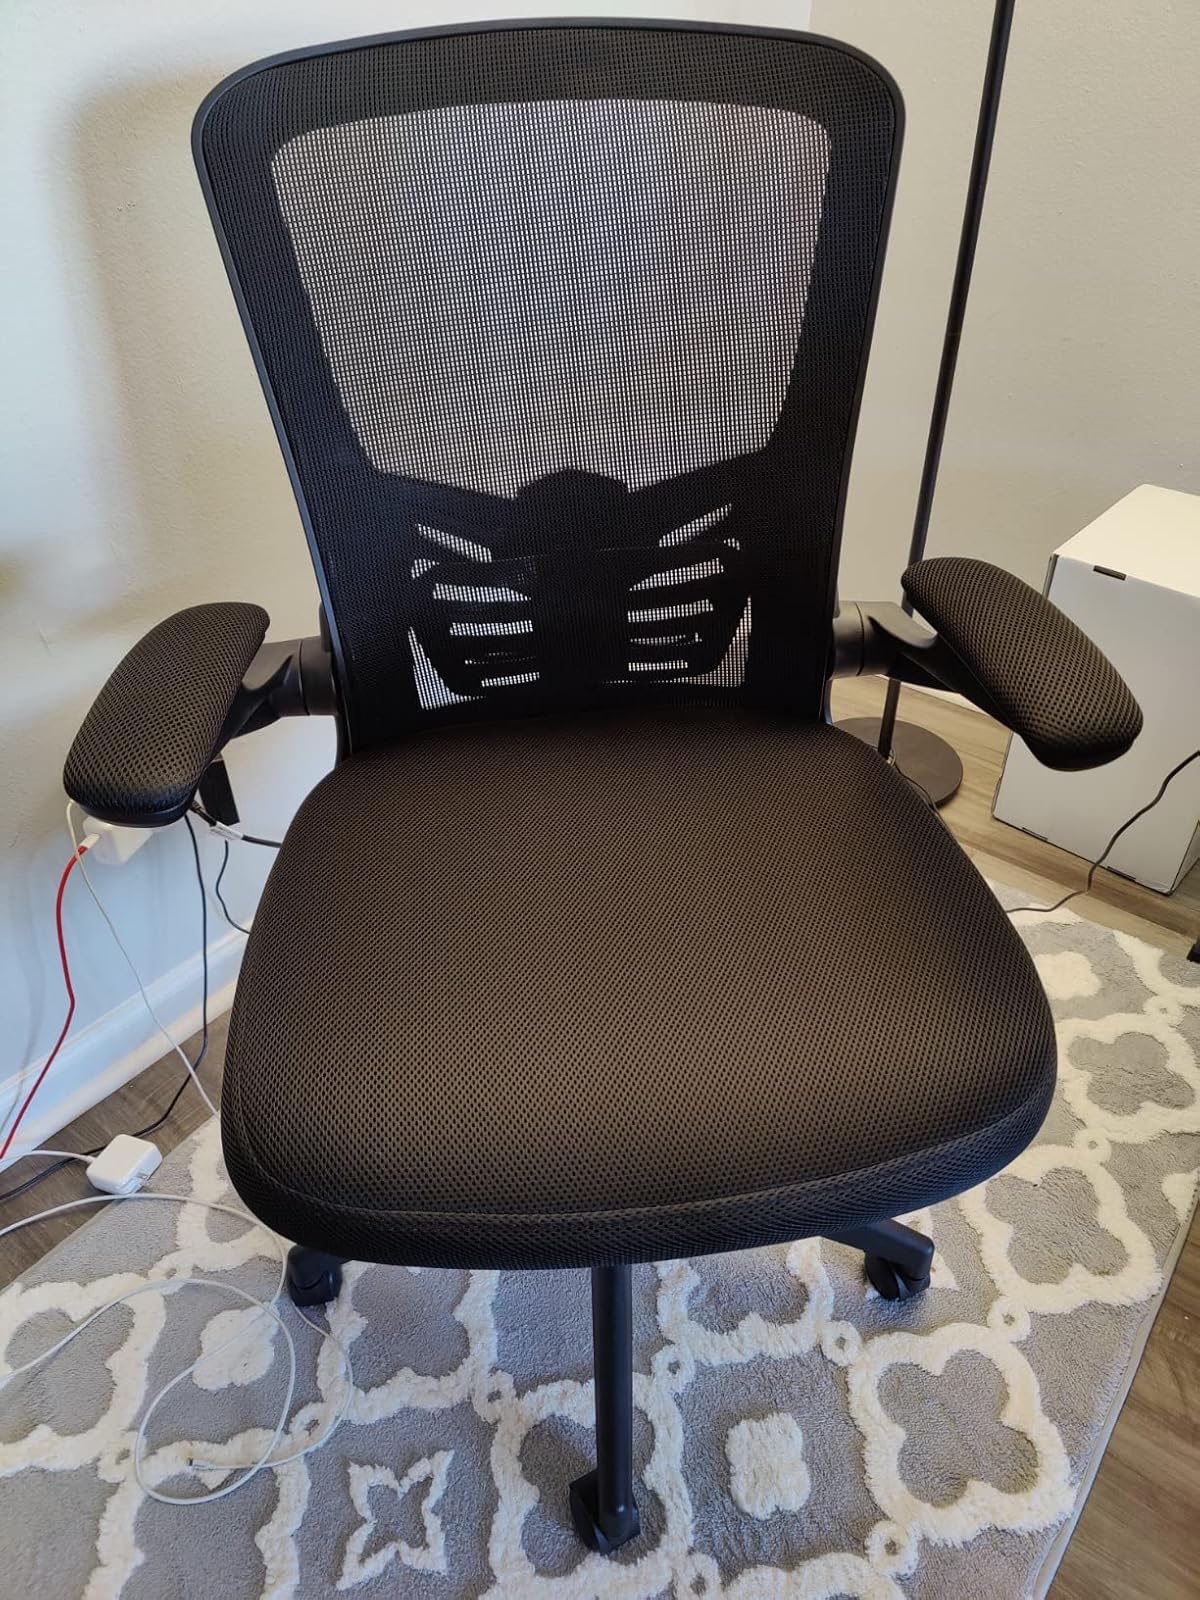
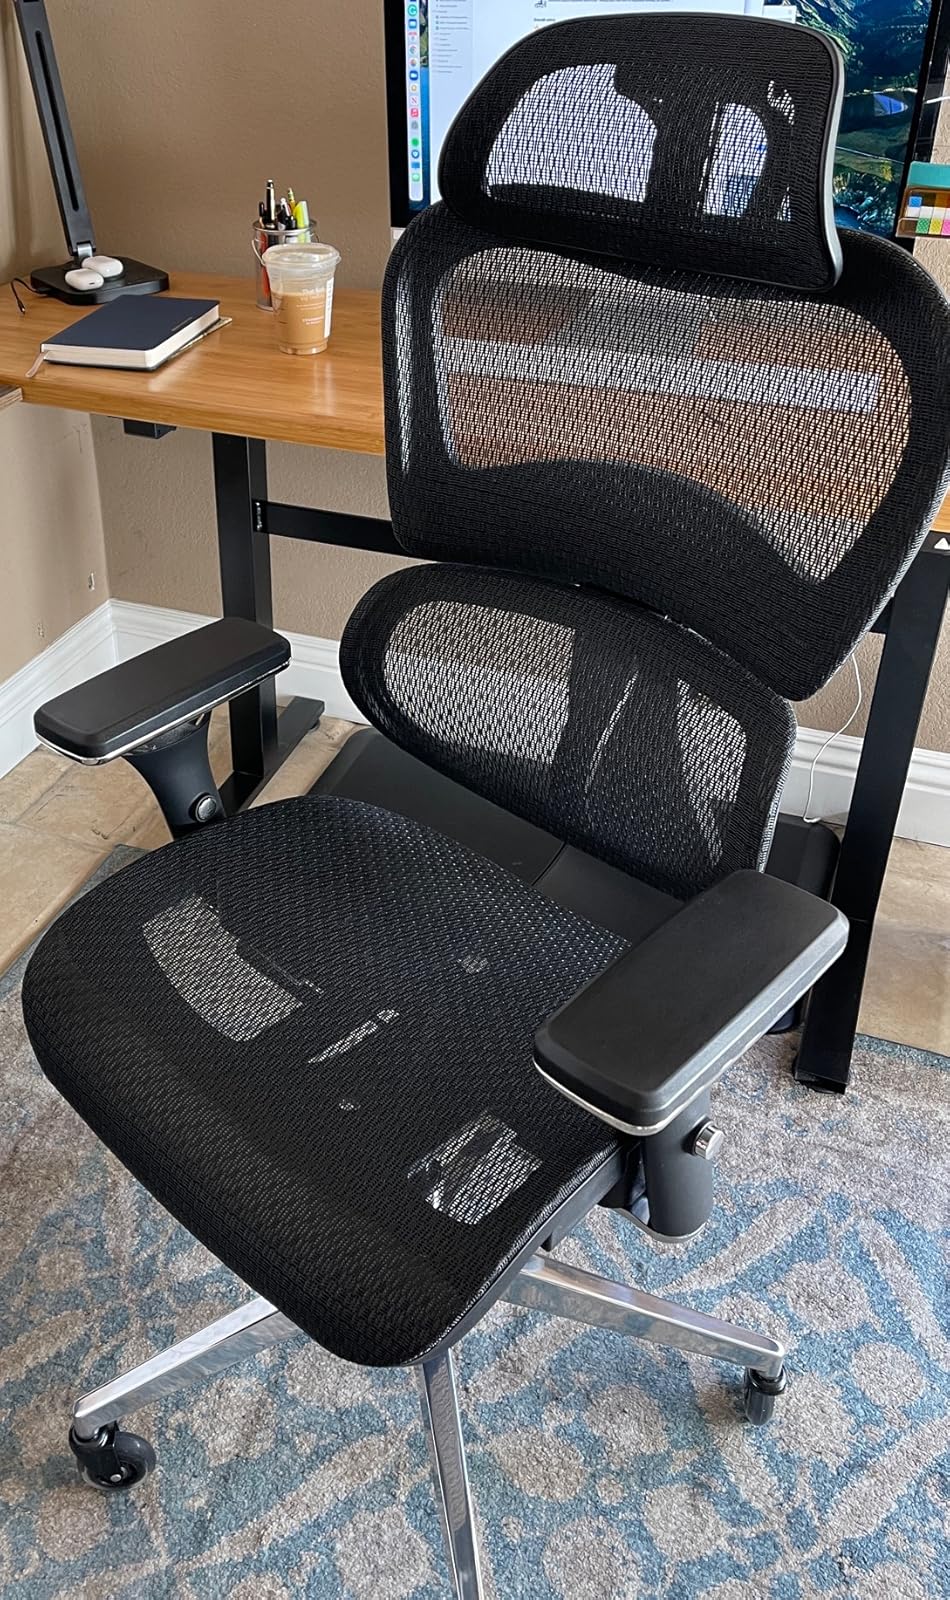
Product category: items_chair
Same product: no